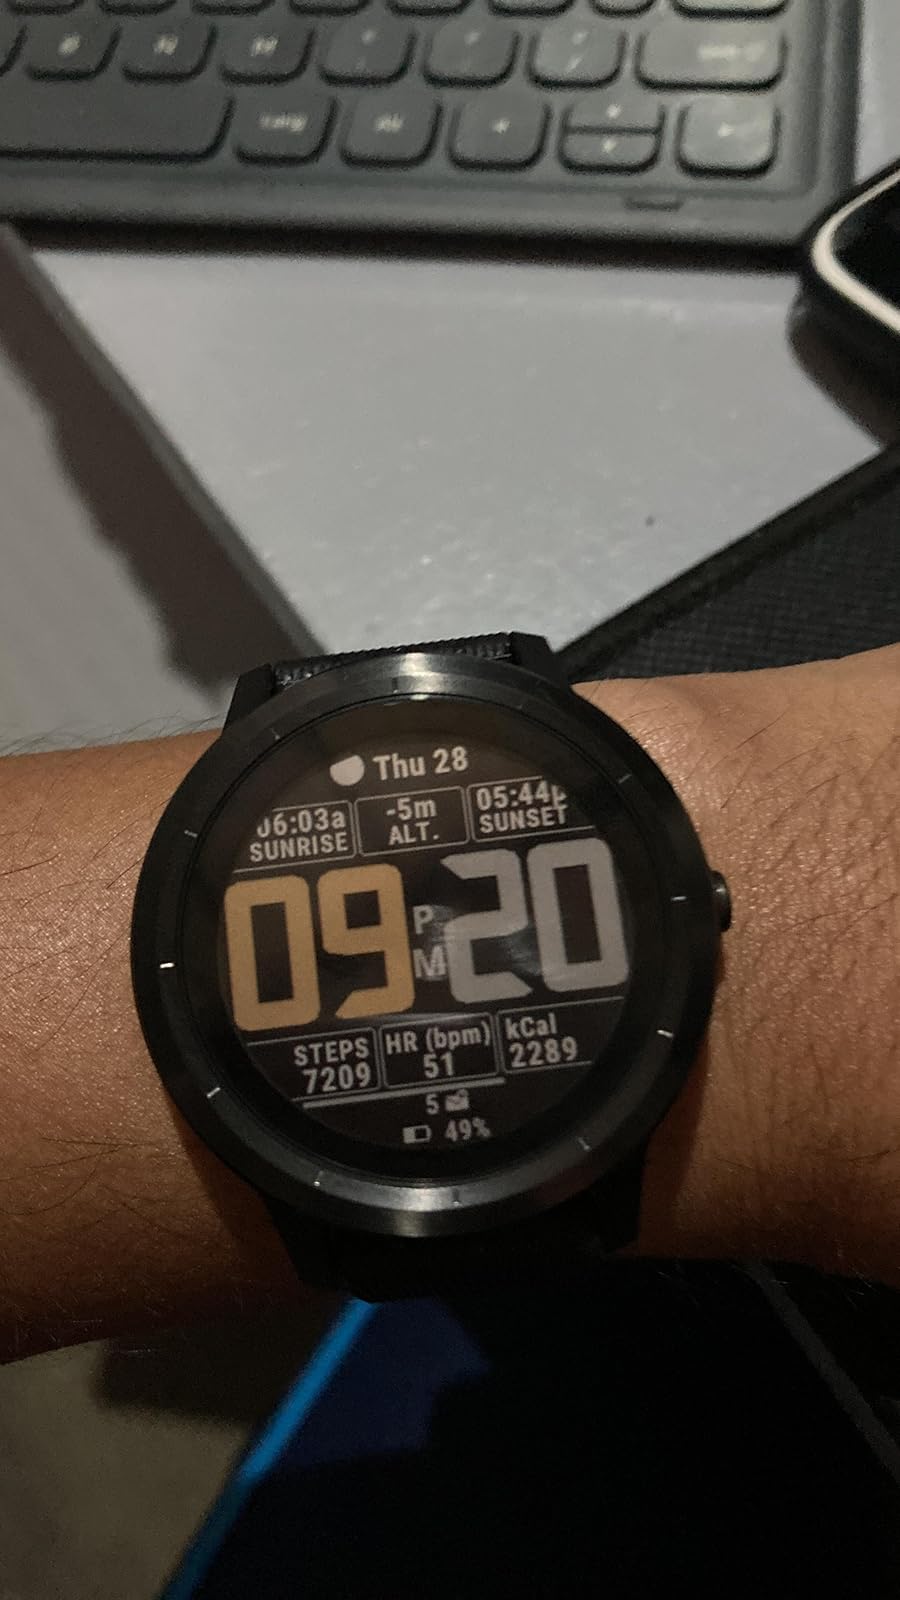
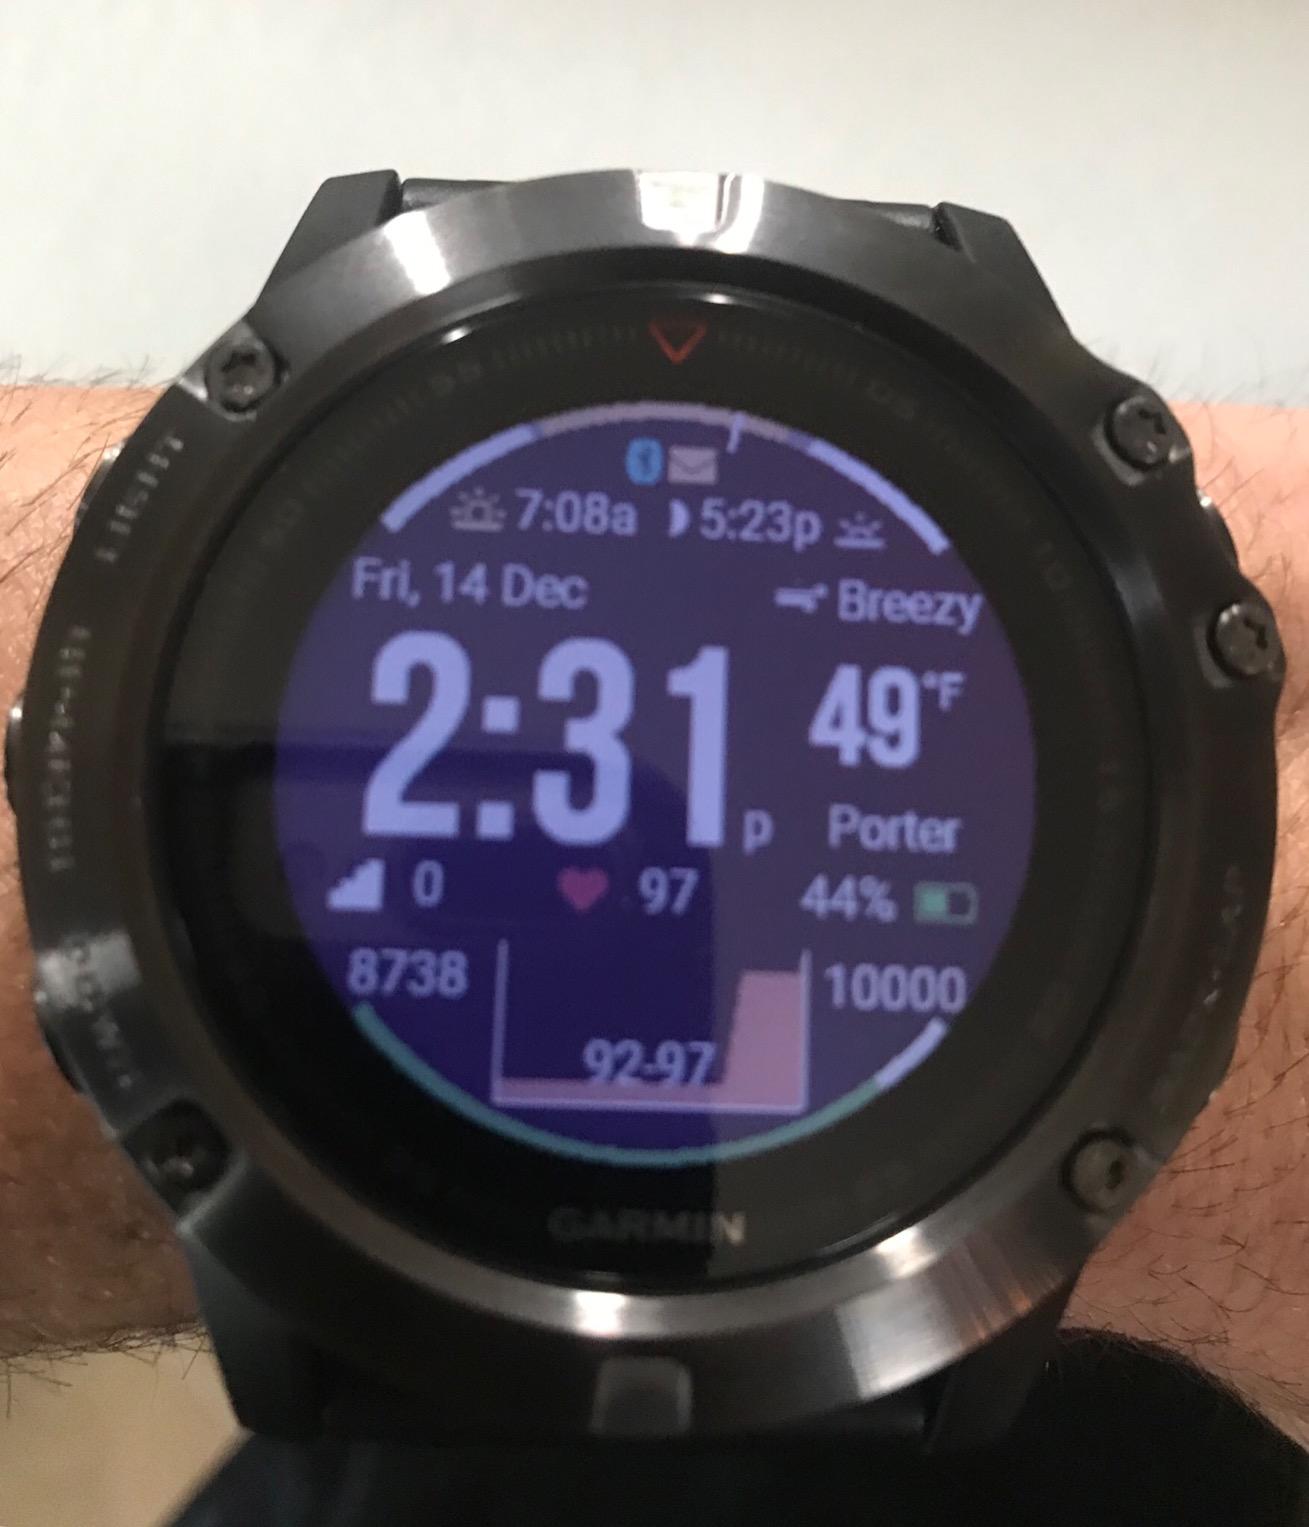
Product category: smartwatch
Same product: no